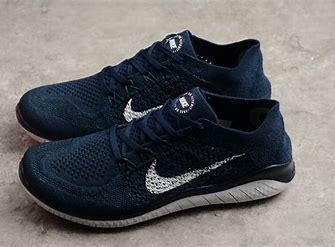
Brand: Nike
Model: Free RN 2018